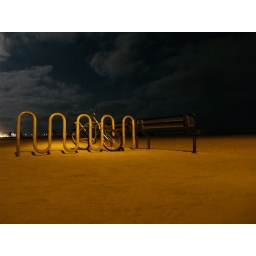
walking on the bike lane in Newport Beach....